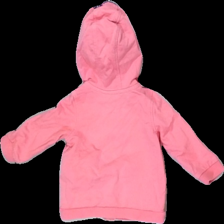
View: back
Type: Hoodie
Category: Children
Brand: Not in the list
Brand text on label: sergent major
Colors: Pink, Purple, White
Material: 100% cotton
Pattern: Other
Cut: Regular
Size: 68
Season: All
Damage location: top center
Damage 2 location: middle center
Damage 3 location: bottom center
Price range: 50-100
Recommended usage: Reuse
Description: rosa hoodie med dragkedja, stjärnor på